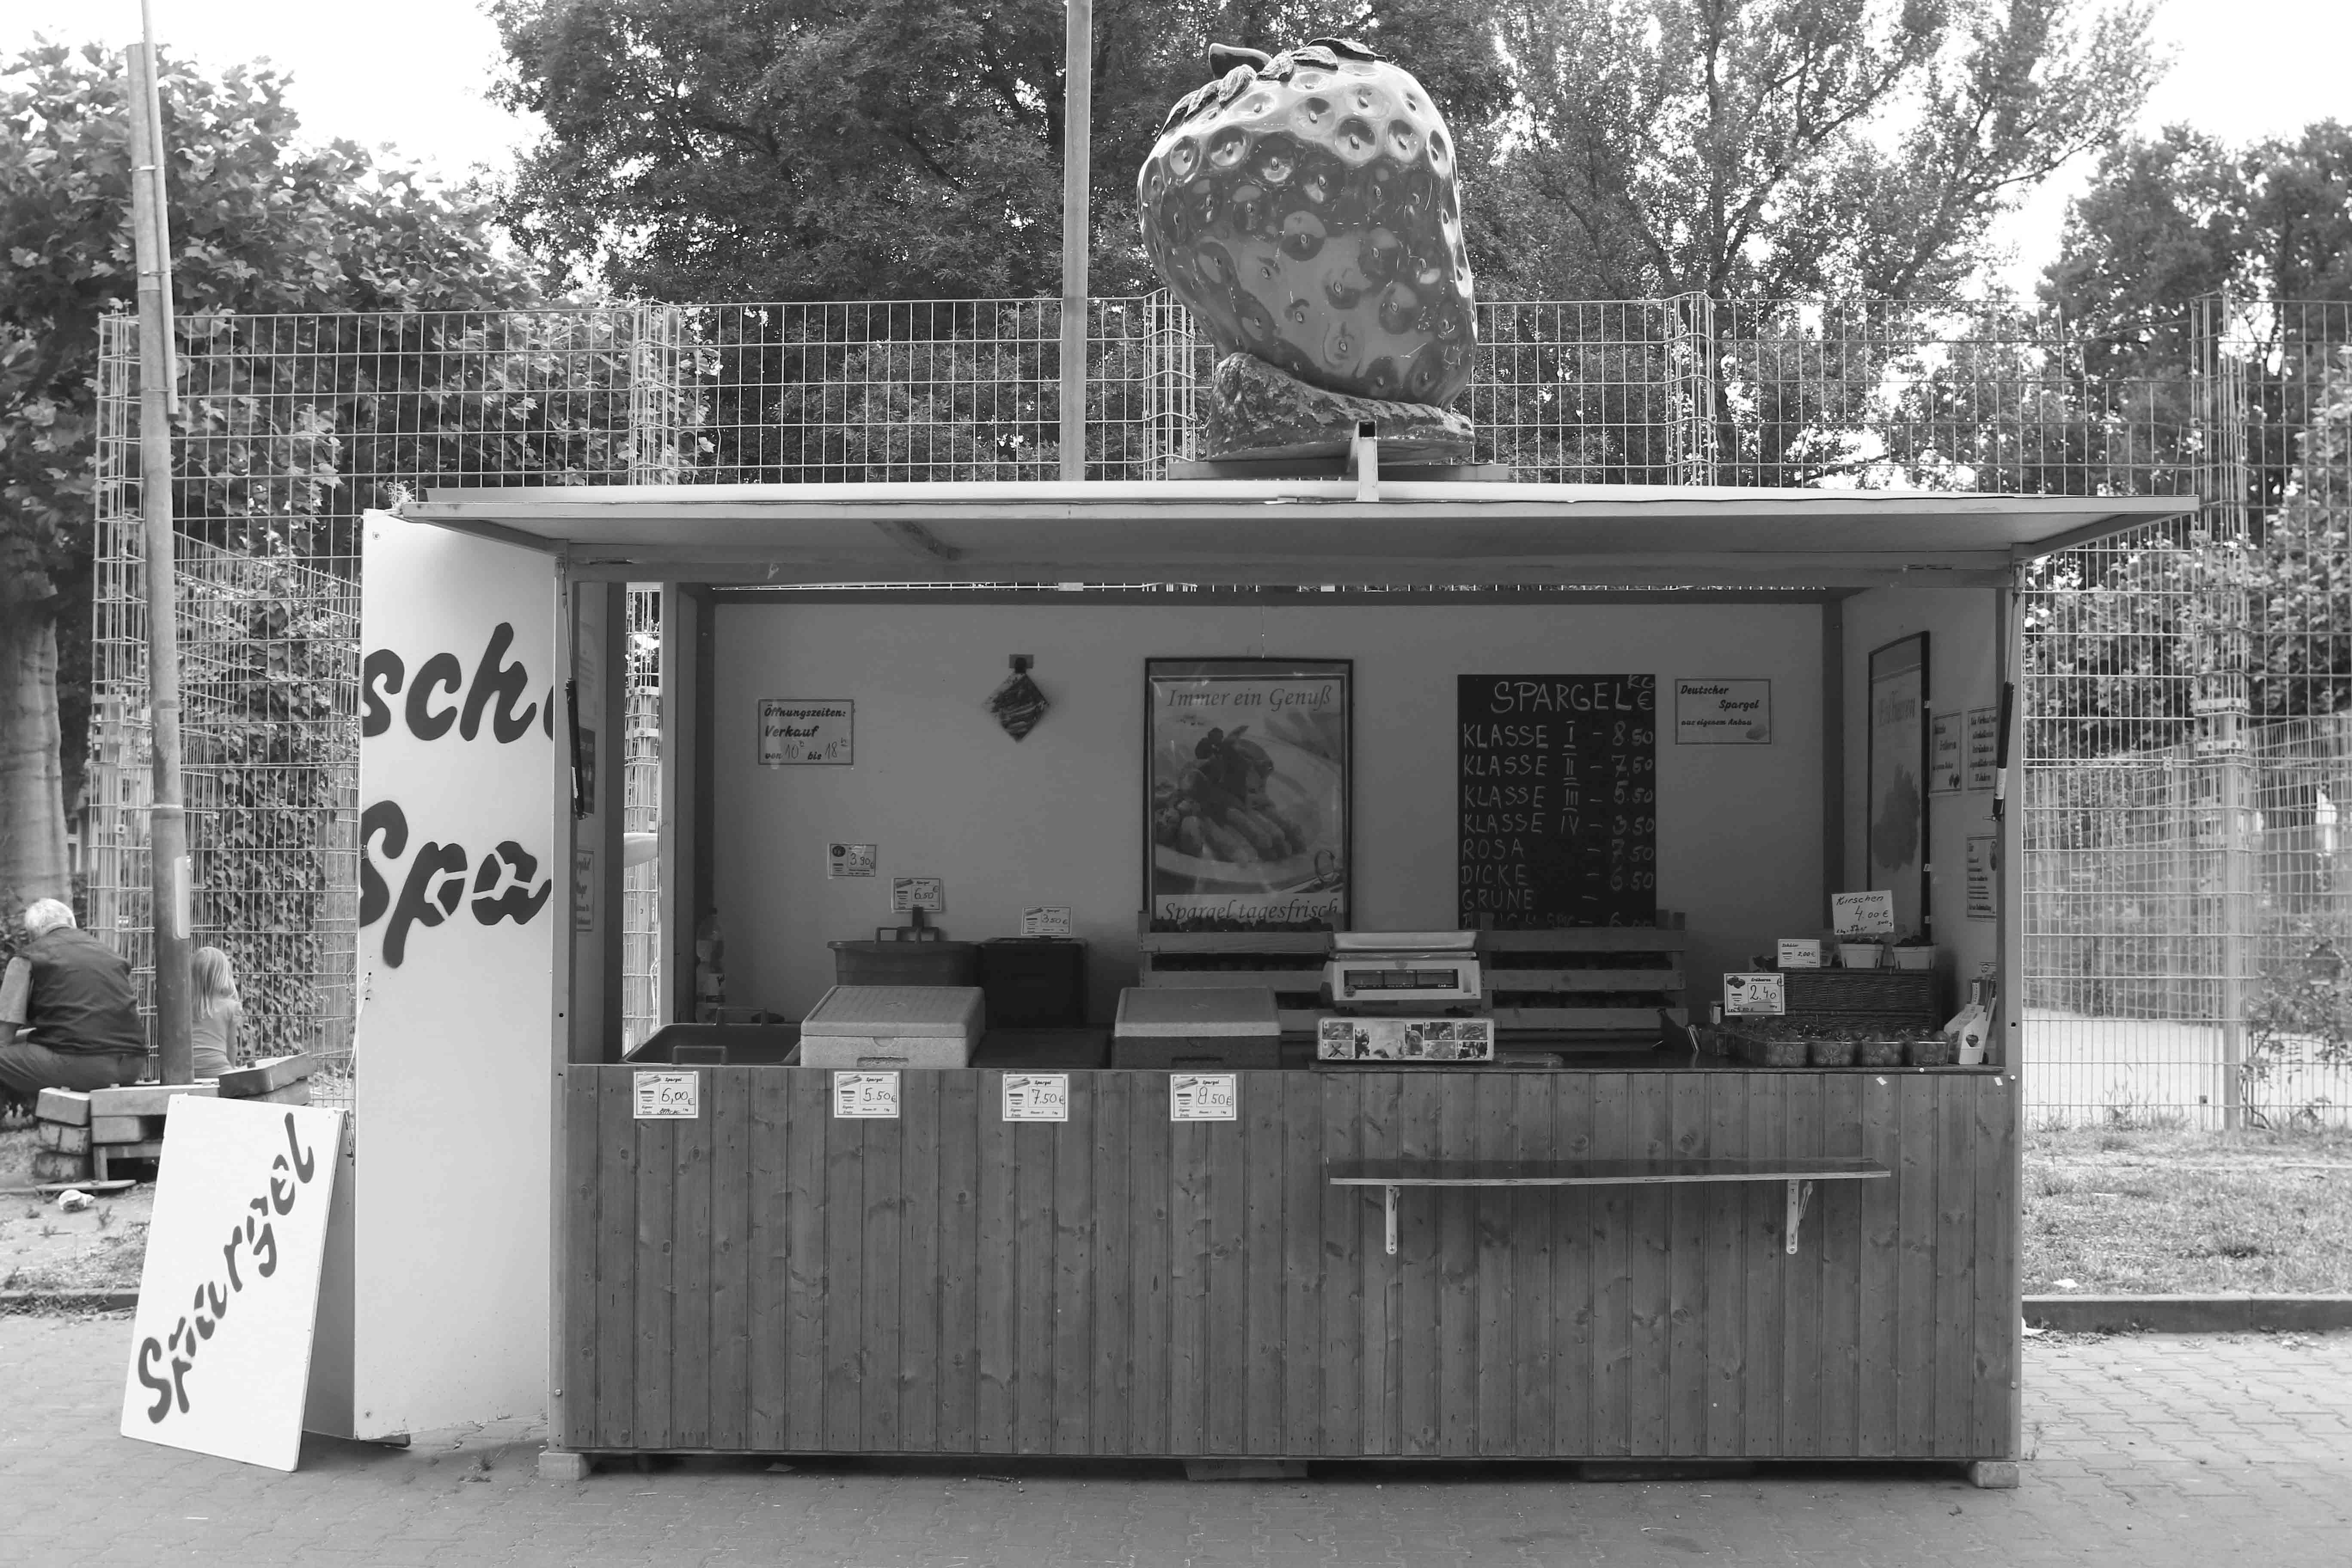
black and white, white, home, monochrome, bw, blackandwhite, blackwhite, germany, alemania, allemagne, sw, schwarzweiss, schwarzweis, frankfurtmain, frankfurtammain, frankfurtam, frankfurtamain, germania, hesse, hassia, hessen, schwarzweissfotografie, schwarzweisfotografie, rankfurt, monochrome photography, outdoor structure